Born to Be King (Blackadder)

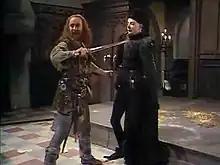
Dougal MacAngus (Alex Norton) in a Shakespearian-style duel with Prince Edmund (Rowan Atkinson)

"Born to Be King" is the second episode of "The Black Adder", the first series of the BBC sitcom "Blackadder". Set in late 15th-century England, the episode takes a humorous look at rivalries with the Kingdom of Scotland and centres the dramatic tension on the doubts cast over parentage of the lead character, Prince Edmund, Duke of Edinburgh.